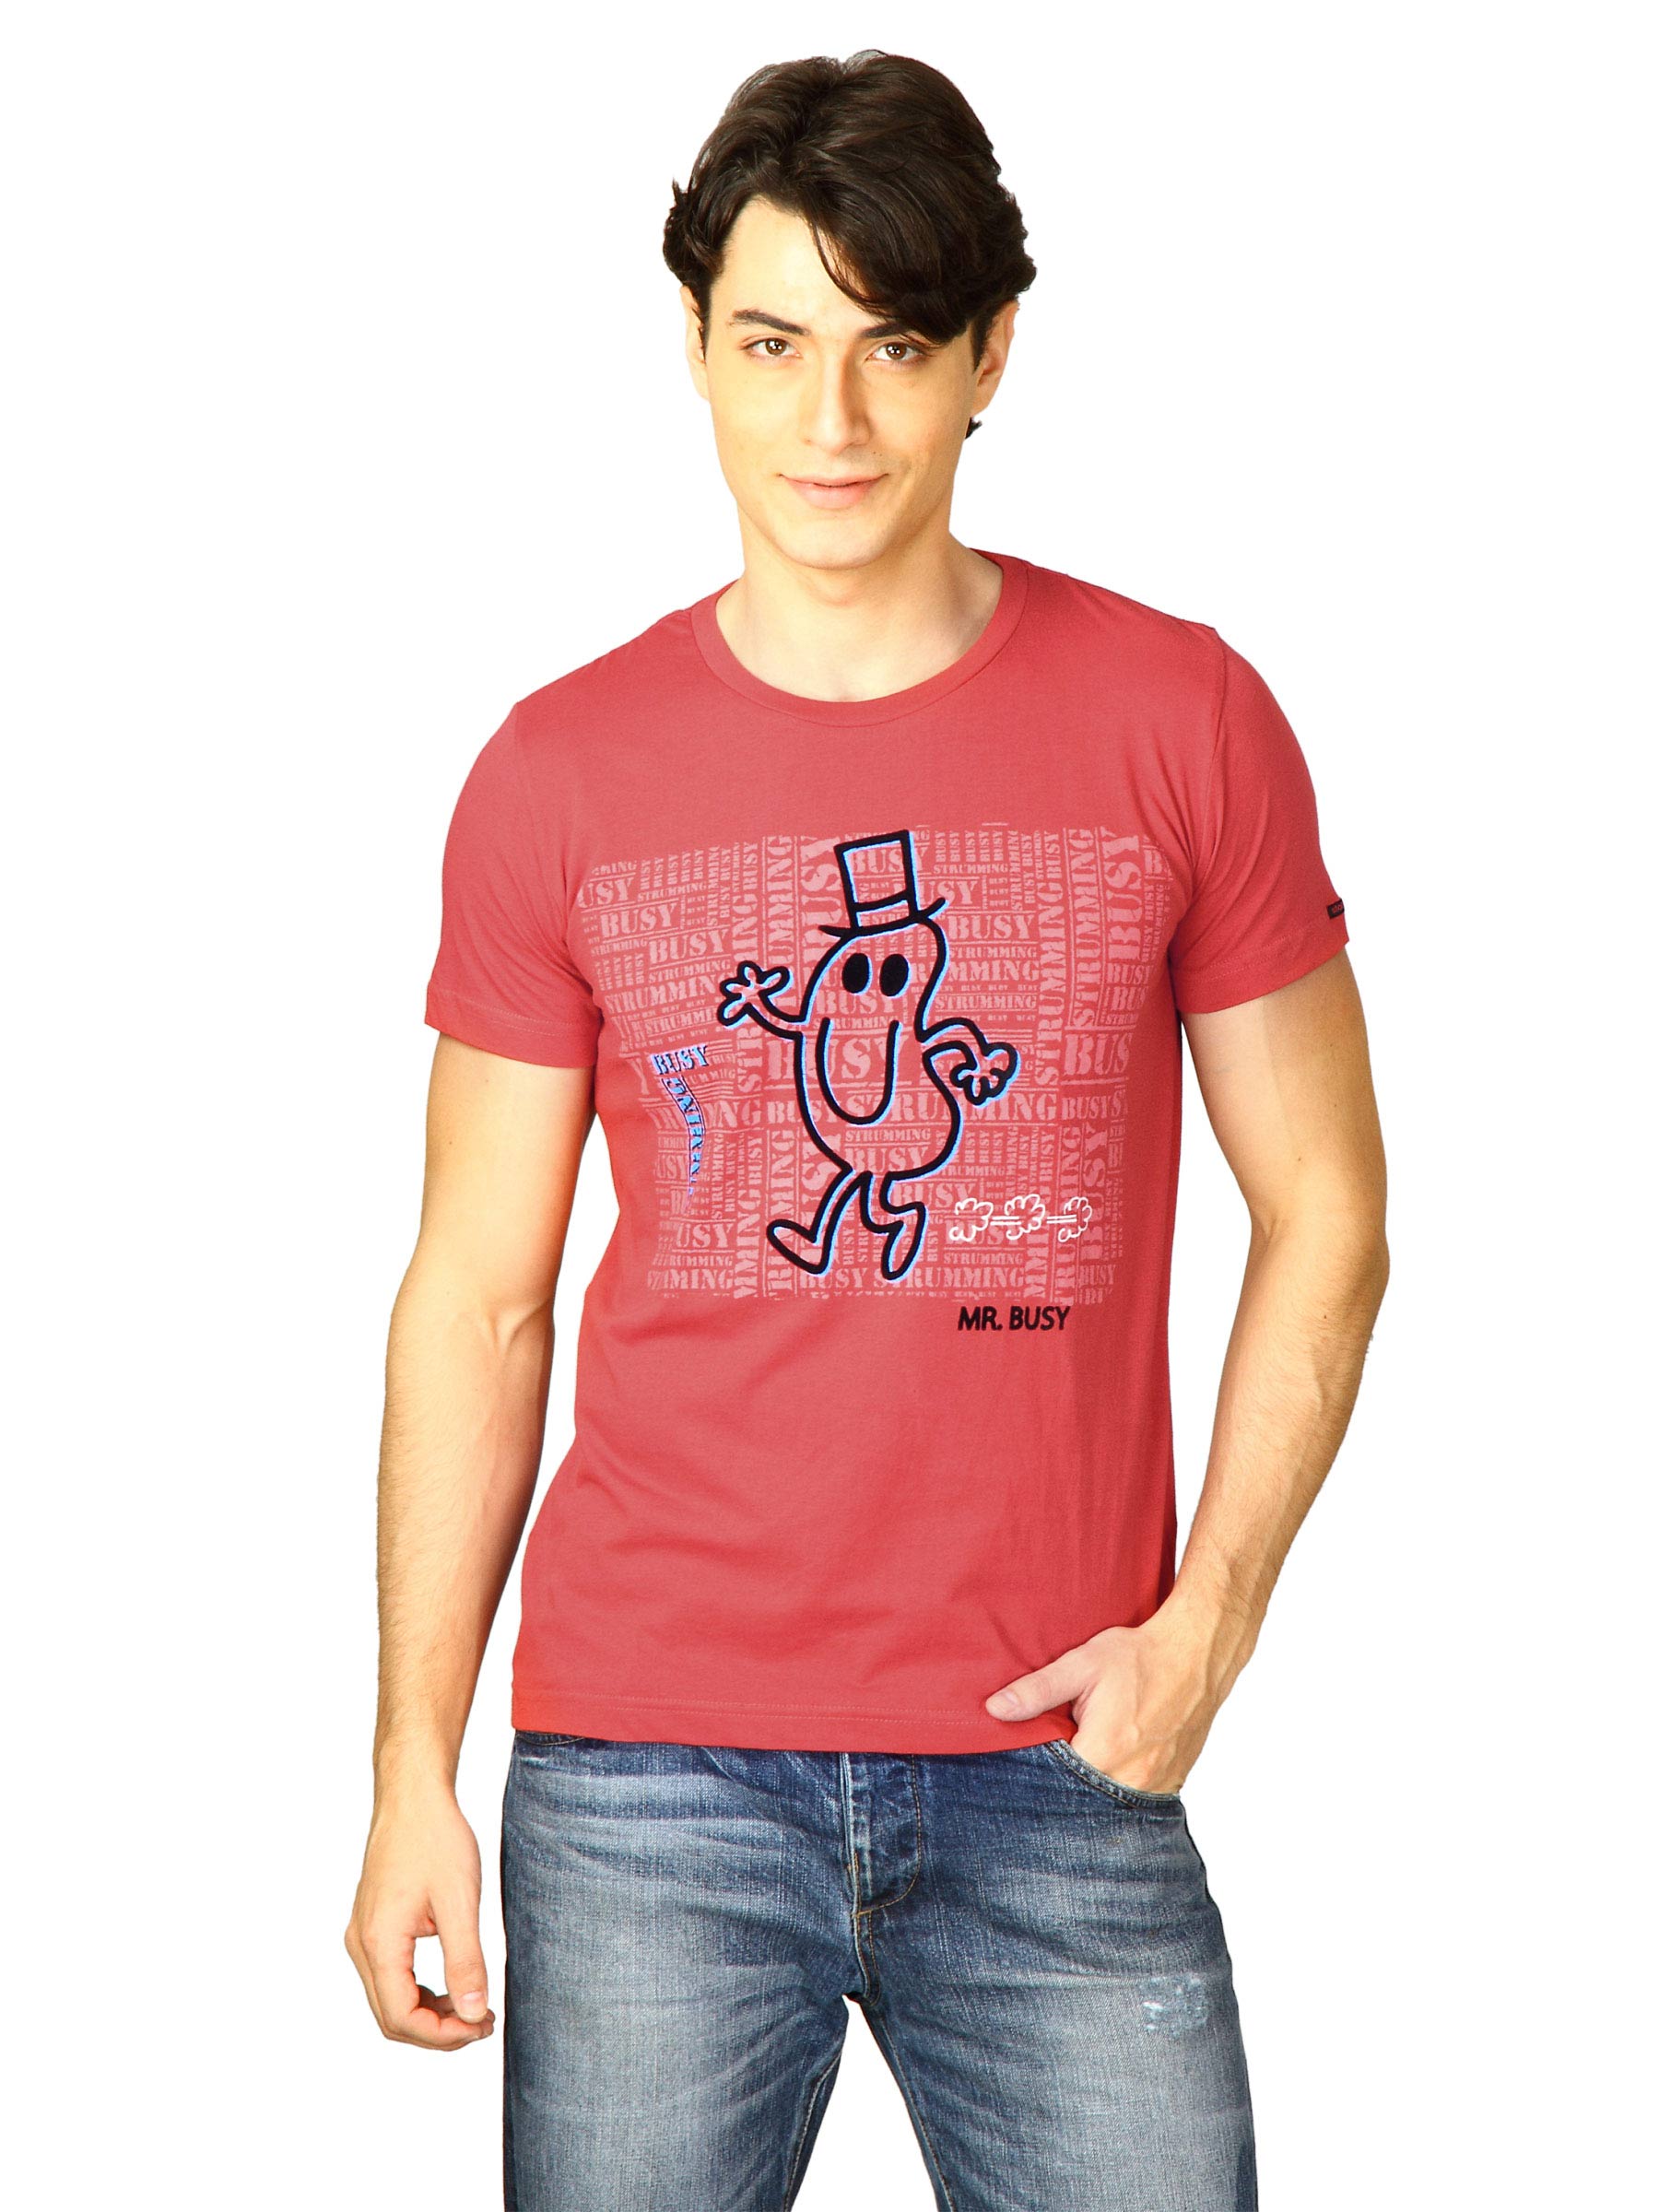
Mr.Men Men's Coral Red T-shirt
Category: Apparel / Topwear / Tshirts
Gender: Men
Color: Blue
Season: Fall 2011
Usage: Casual